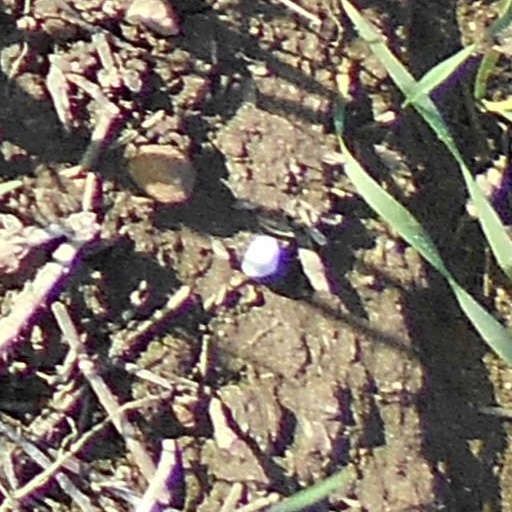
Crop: wheat